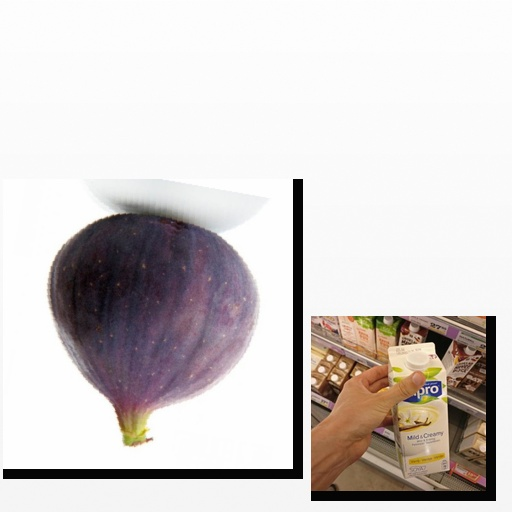
Food items: fig, vanilla_soyghurt